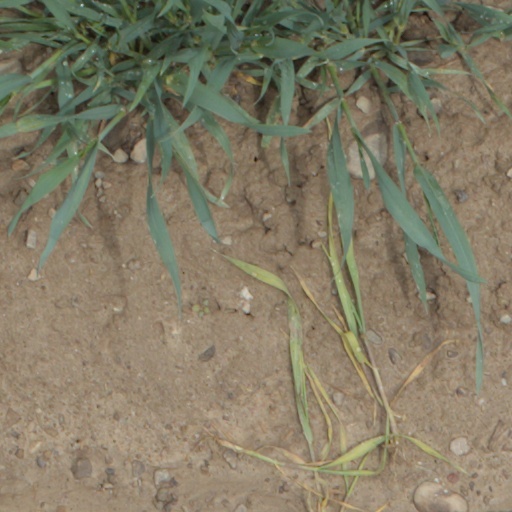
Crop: wheat